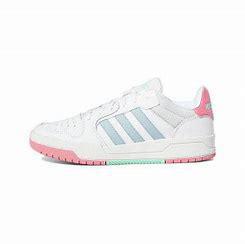
Brand: adidas
Model: NEO Entrap Skate